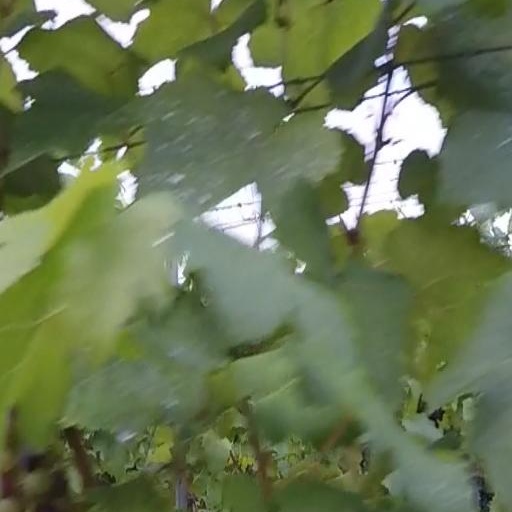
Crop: grape